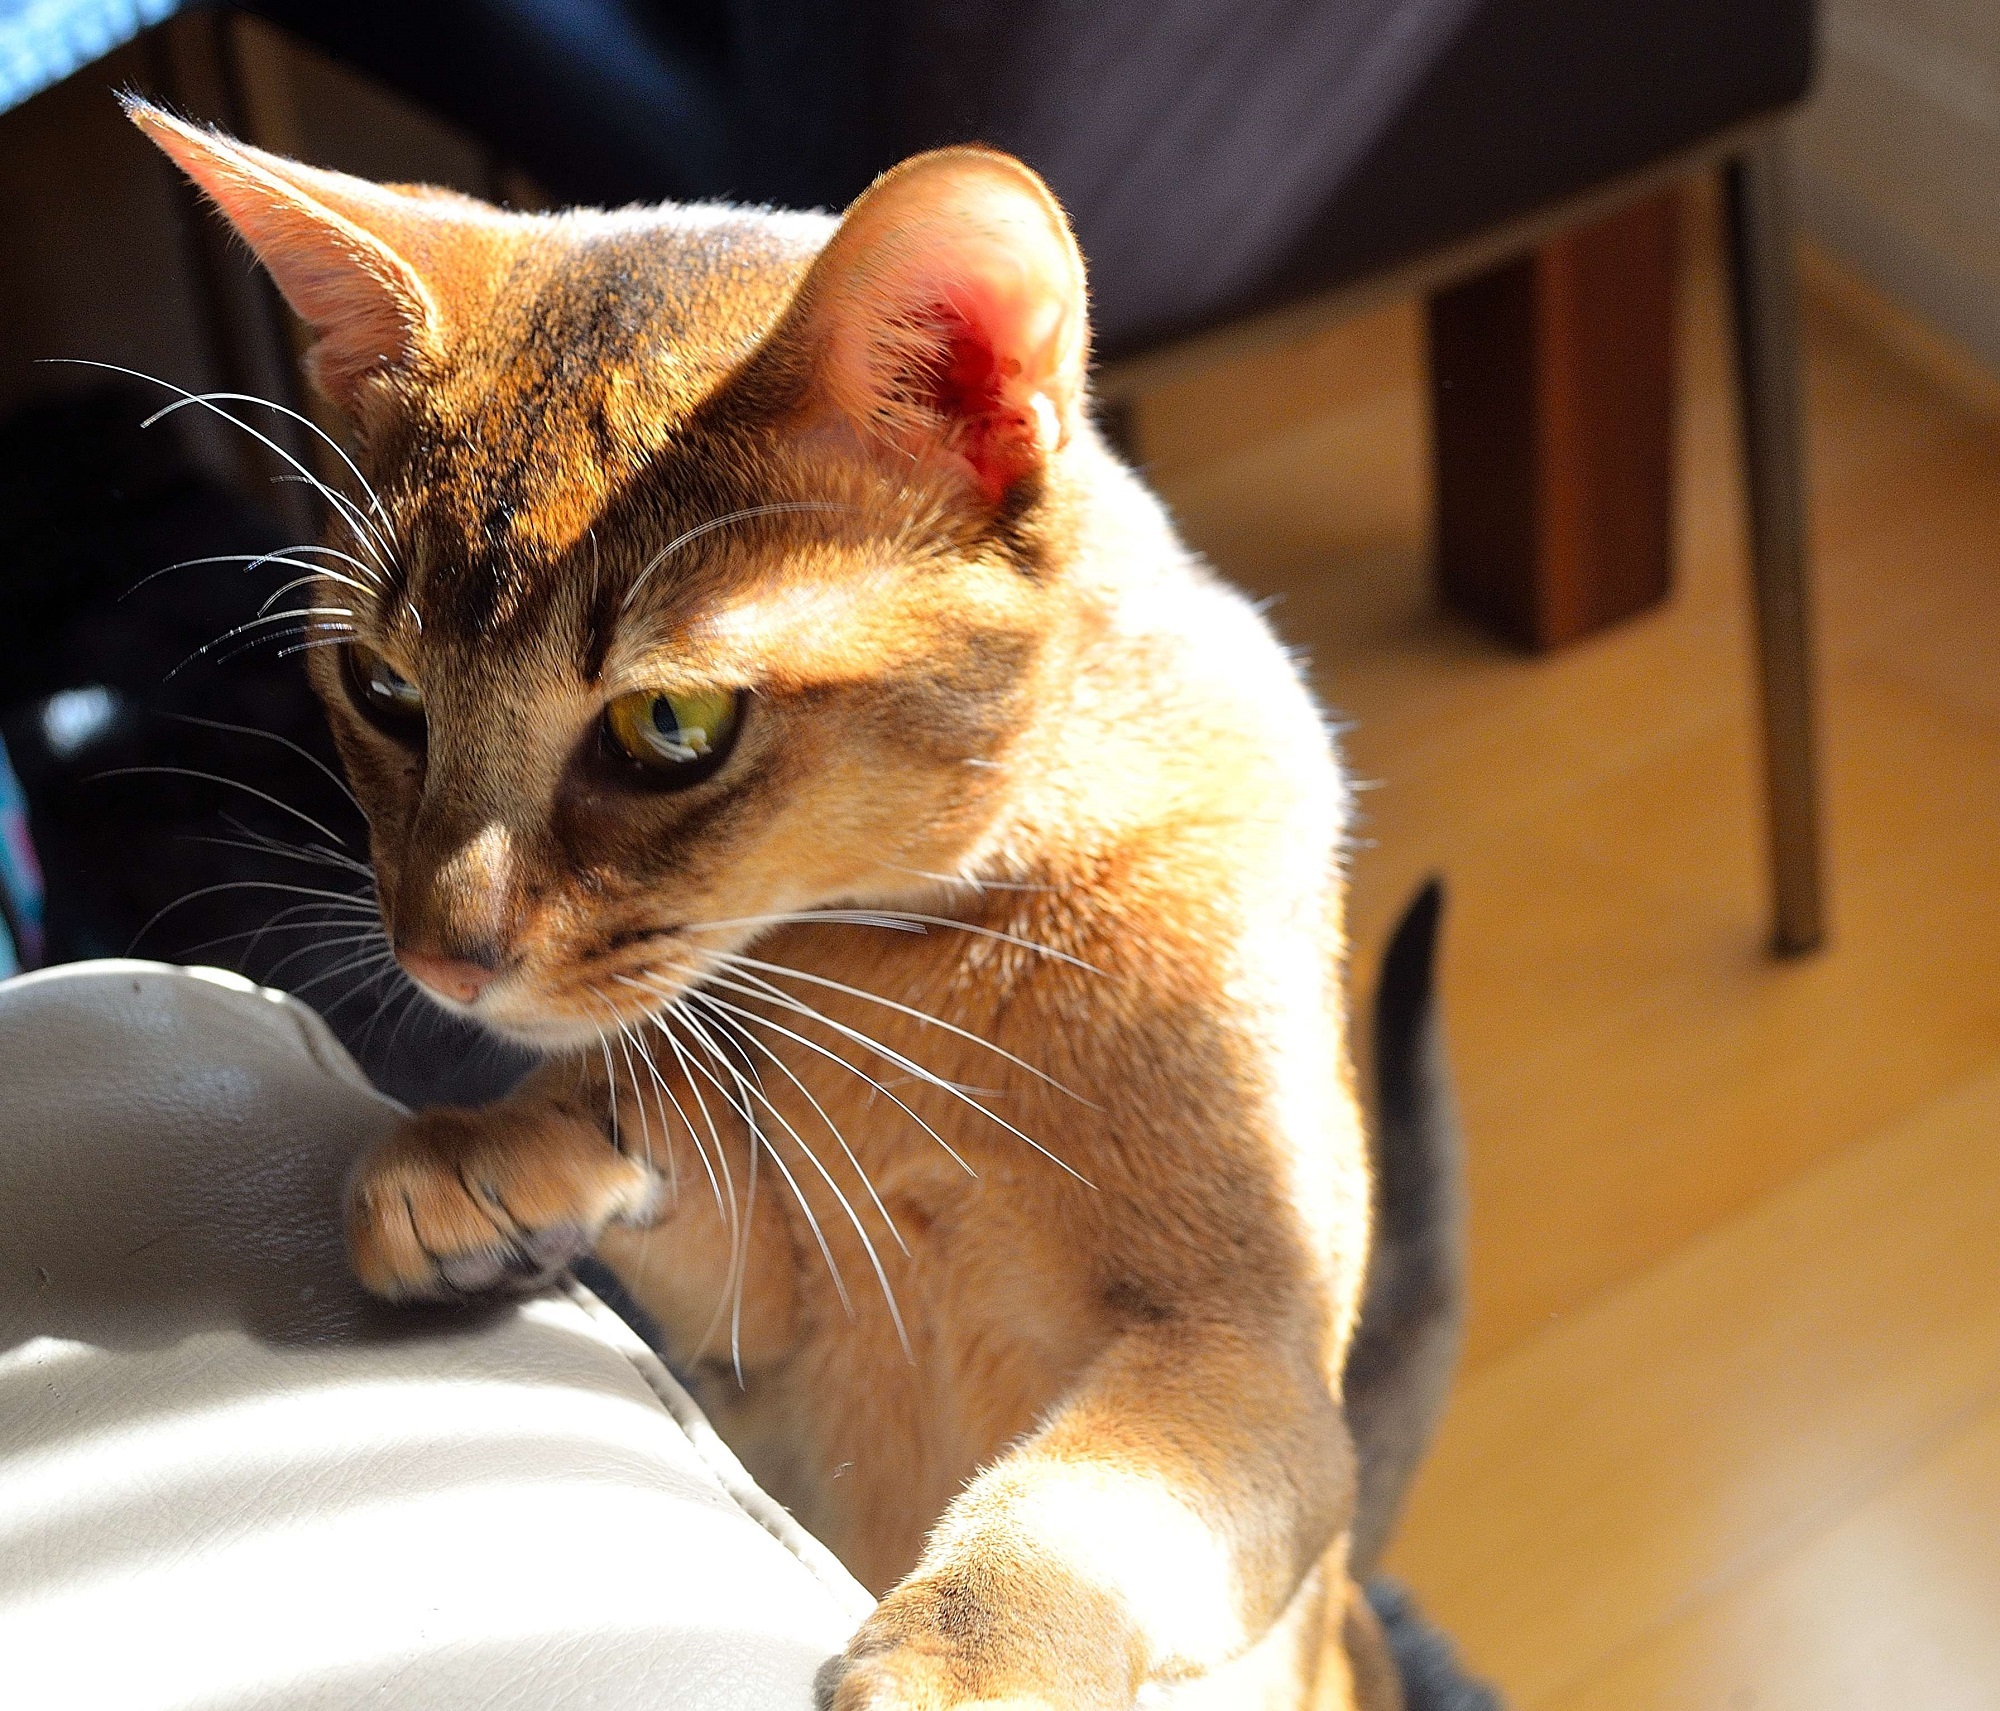
sweet, animal, cute, looking, pet, fur, portrait, young, cat, feline, mammal, face, eyes, whiskers, indoors, ears, head, vertebrate, domestic, adorable, curious, abyssinian, small to medium sized cats, cat like mammal, domestic short haired cat